Anglesey

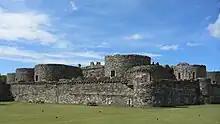
Beaumaris Castle, constructed after 1294

After the Roman departure from Britain in the early 5th century, pirates from Ireland colonised Anglesey and the nearby Llŷn Peninsula. In response to this, Cunedda ap Edern, a Gododdin warlord from Scotland, came to the area and began to drive the Irish out. This was continued by his son Einion Yrth ap Cunedda and grandson Cadwallon Lawhir ap Einion; the last Irish invaders were finally defeated in battle in 470.